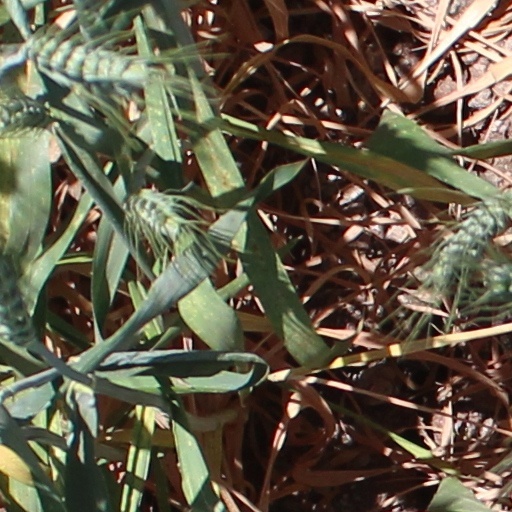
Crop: wheat